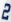
Number: 2